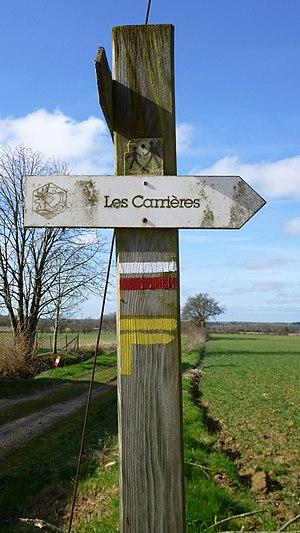
Saint-Martin-sur-Ouanne, Yonne, région Bourgogne, France. Le GR 13 à Boissel, ses marques peintes sur un poteau indicateur.
Saint-Martin-sur-Ouanne est une ancienne commune française, située dans le département de l'Yonne en région Bourgogne-Franche-Comté, devenue, le 1ᵉʳ janvier 2016, une commune déléguée de la commune nouvelle de Charny-Orée-de-Puisaye.